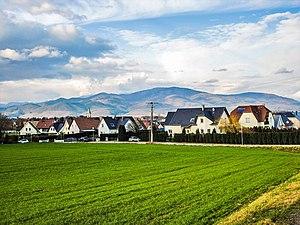
Village d'Aspach-le-Bas, vu du calvaire. Haut-Rhin.
Aspach-le-Bas [aspax lə ba] est une commune de la couronne périurbaine de Mulhouse. Elle se trouve dans le département du Haut-Rhin, en région Grand Est.